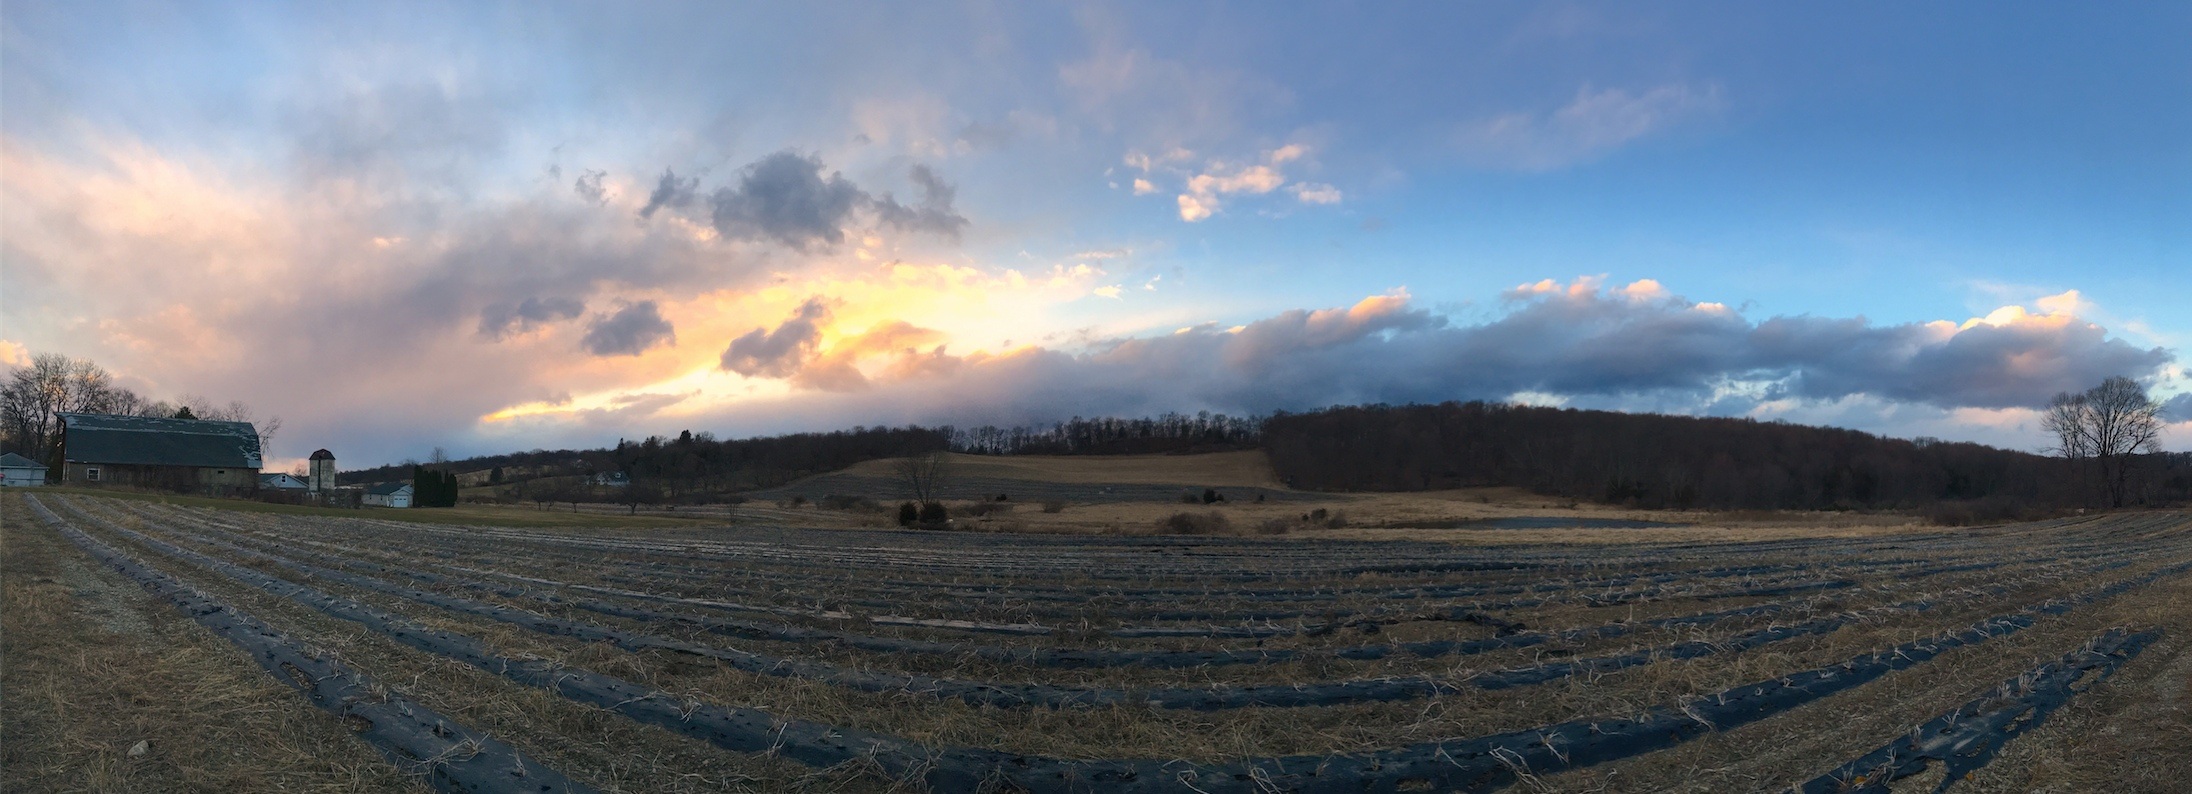
landscape, nature, outdoor, horizon, mountain, cloud, sky, sun, sunrise, sunset, field, farm, prairie, countryside, sunlight, morning, dawn, country, dusk, evening, rural, farming, agriculture, season, plain, farmland, agricultural, clouds, wildfire, rural area, atmospheric phenomenon, atmosphere of earth